Ruf SCR (2018)

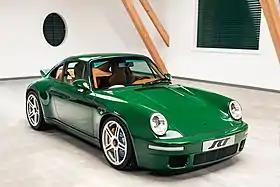
SCR 2018 finished in "Irish Green"

The Ruf SCR is a rear-engined sports car manufactured by German automobile manufacturer Ruf Automobile. Introduced in 2018, the styling of the SCR 2018 is inspired by the Porsche 911 (964) and its introduction pays homage to the original Ruf SCR, but the new SCR uses a completely bespoke carbon-fibre monocoque chassis and body work.